The Grace Helbig Show

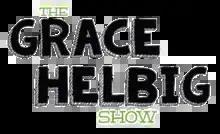

The Grace Helbig Show is an American late-night talk show created and hosted by YouTube star Grace Helbig which aired on E! cable network. It premiered on April 3, 2015, and the first season ended on June 7, 2015.